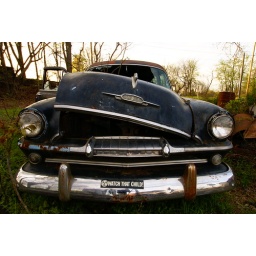
Busted old cars and trucks off Roney Street in Durham.